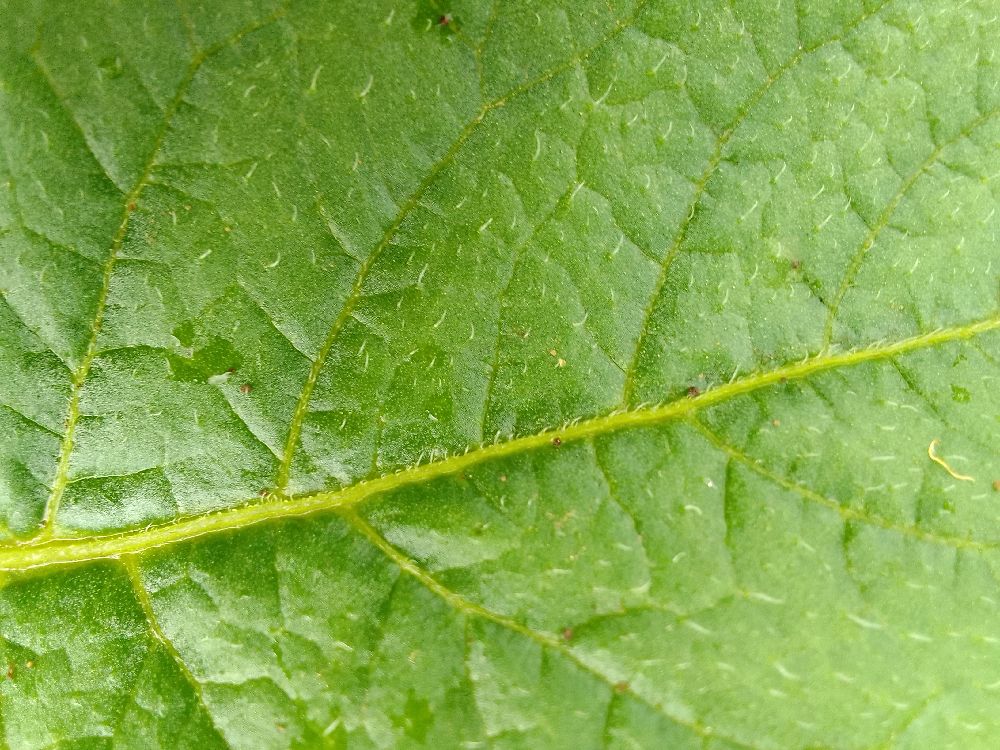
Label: Healthy